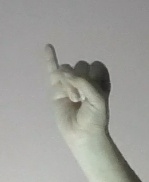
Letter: meem